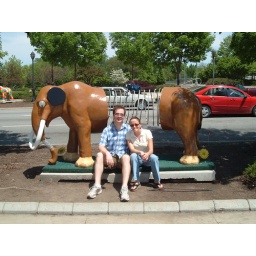
This was my favorite Mastadon in Fort Wayne, and that's my favorite girl sitting next to me